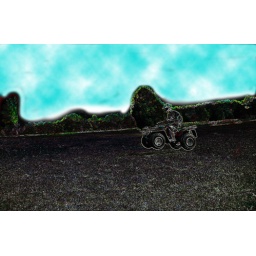
neon glow, distorted clouds in sky